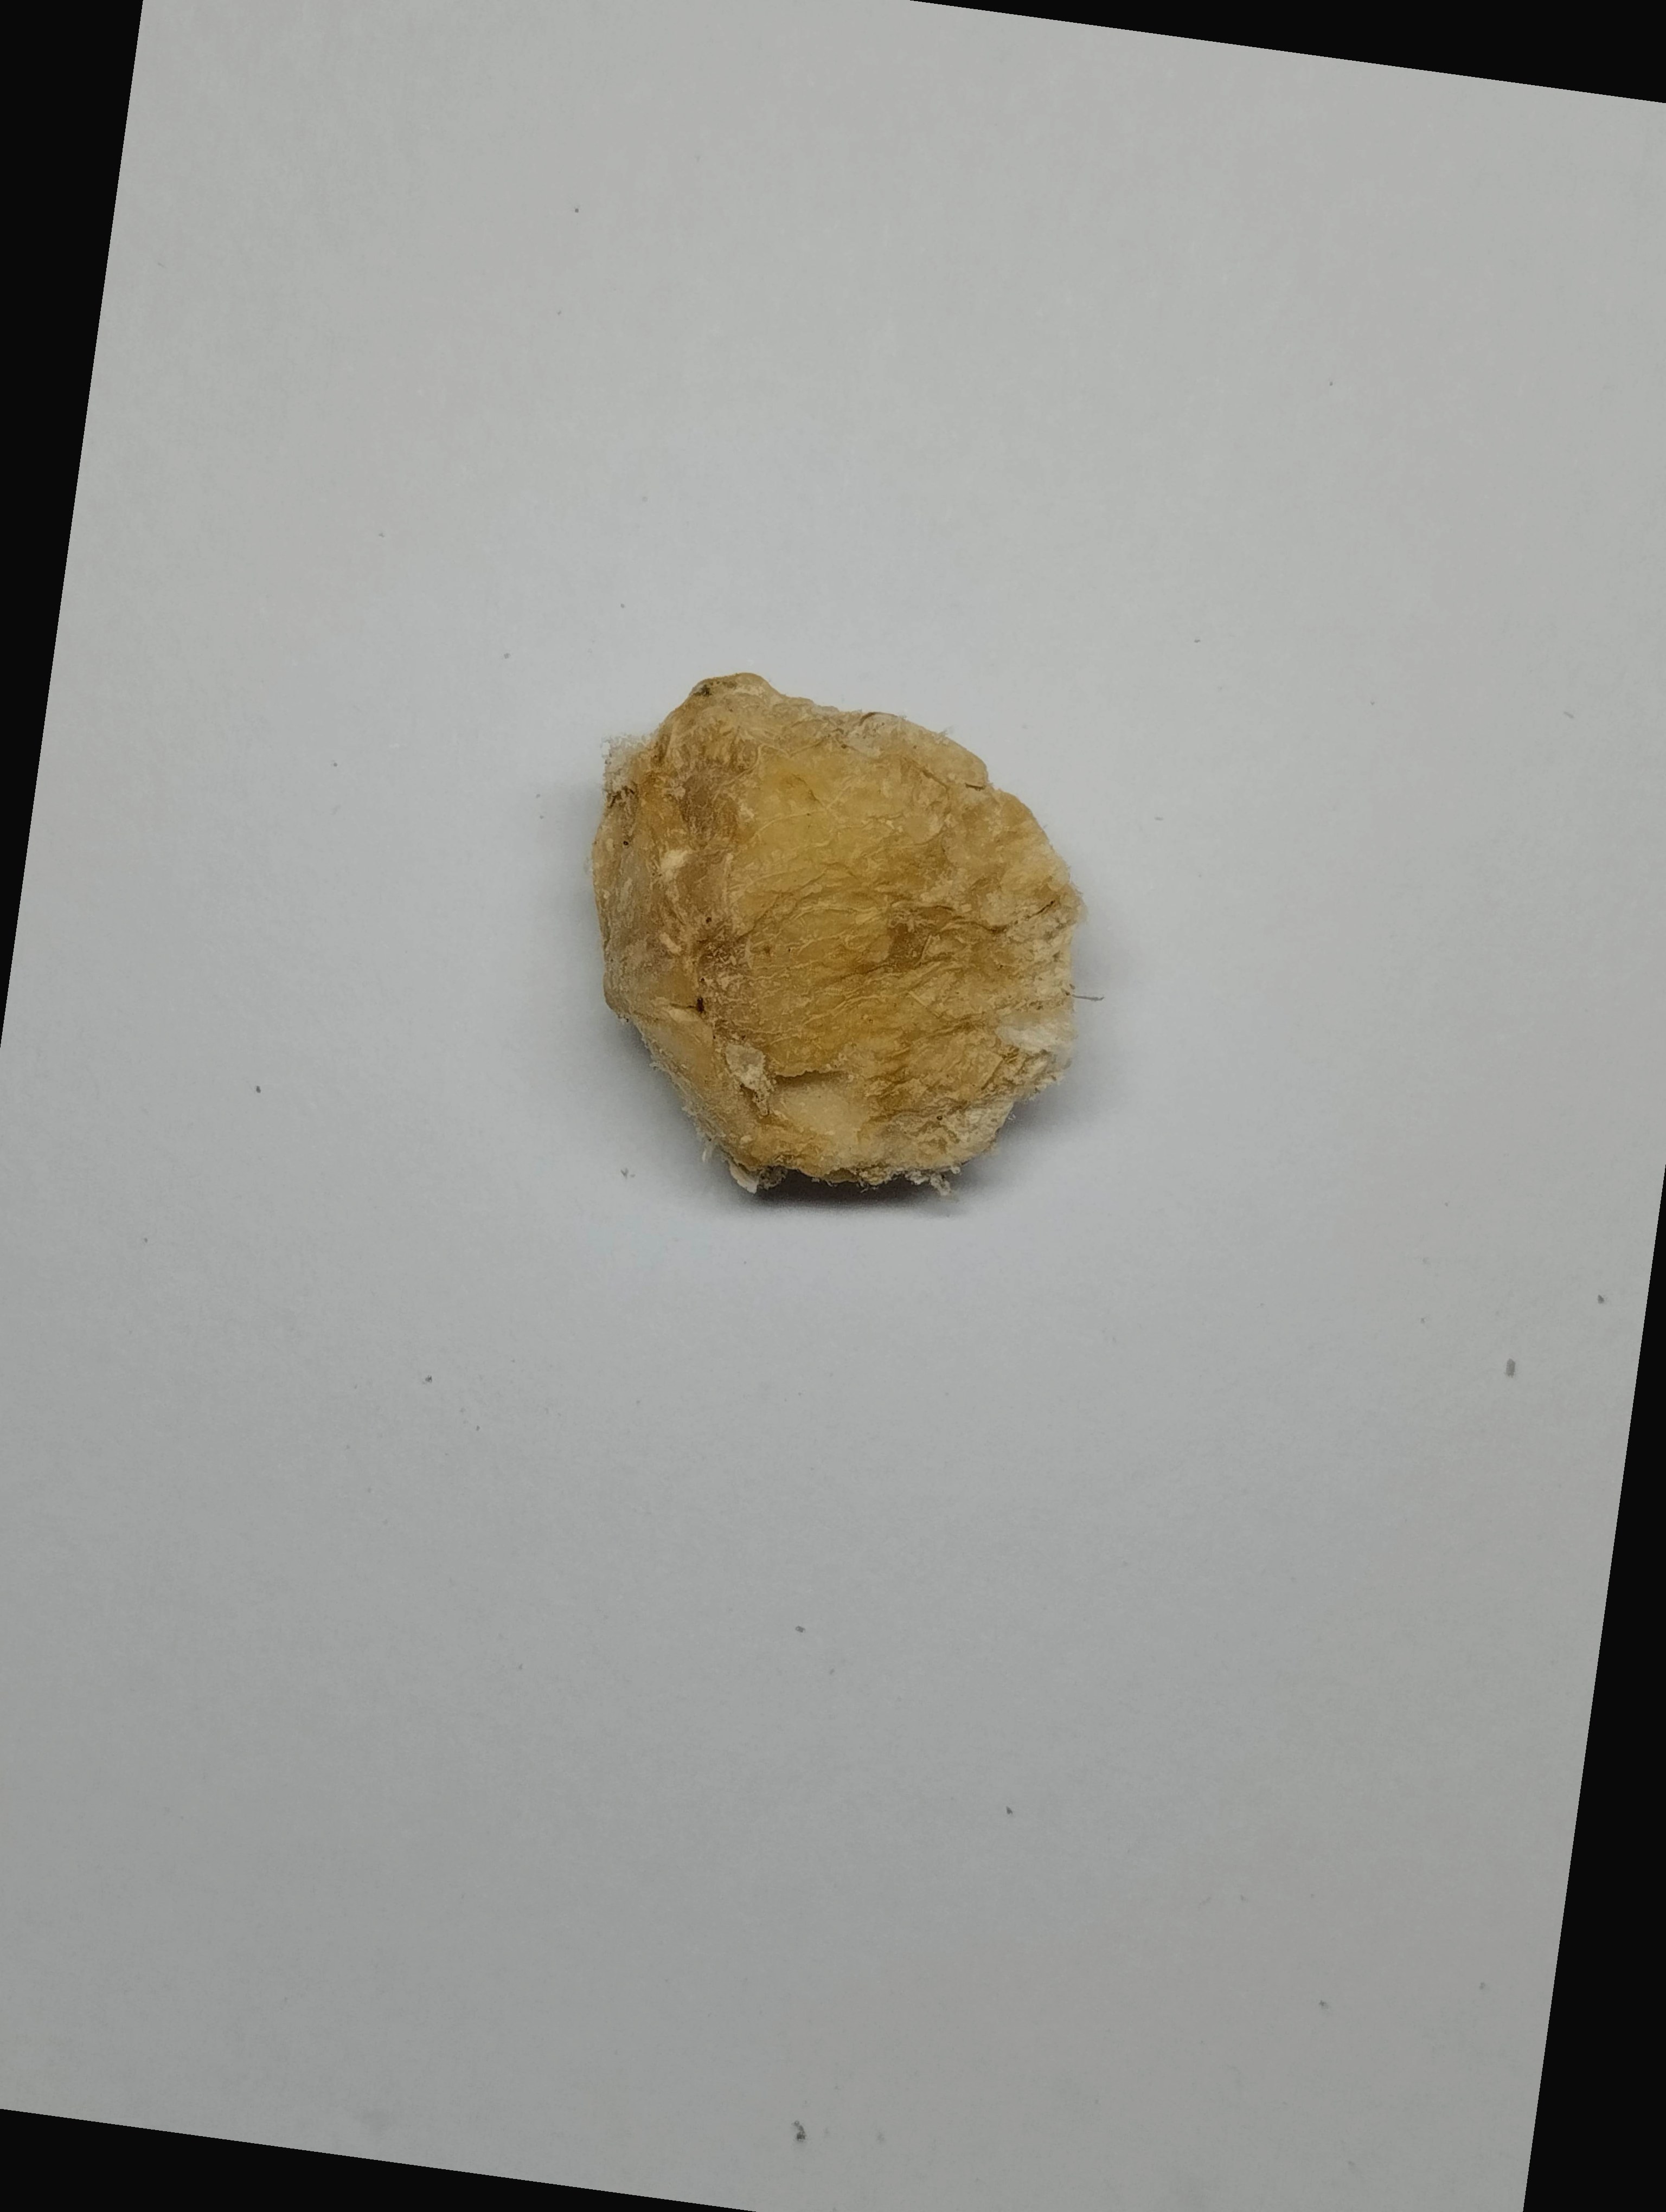
Label: rusak (damaged seed)